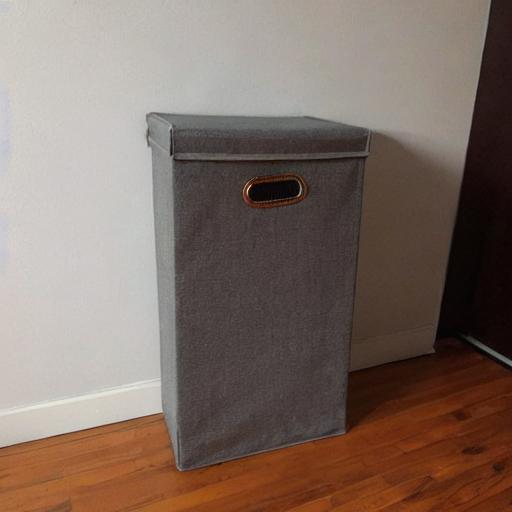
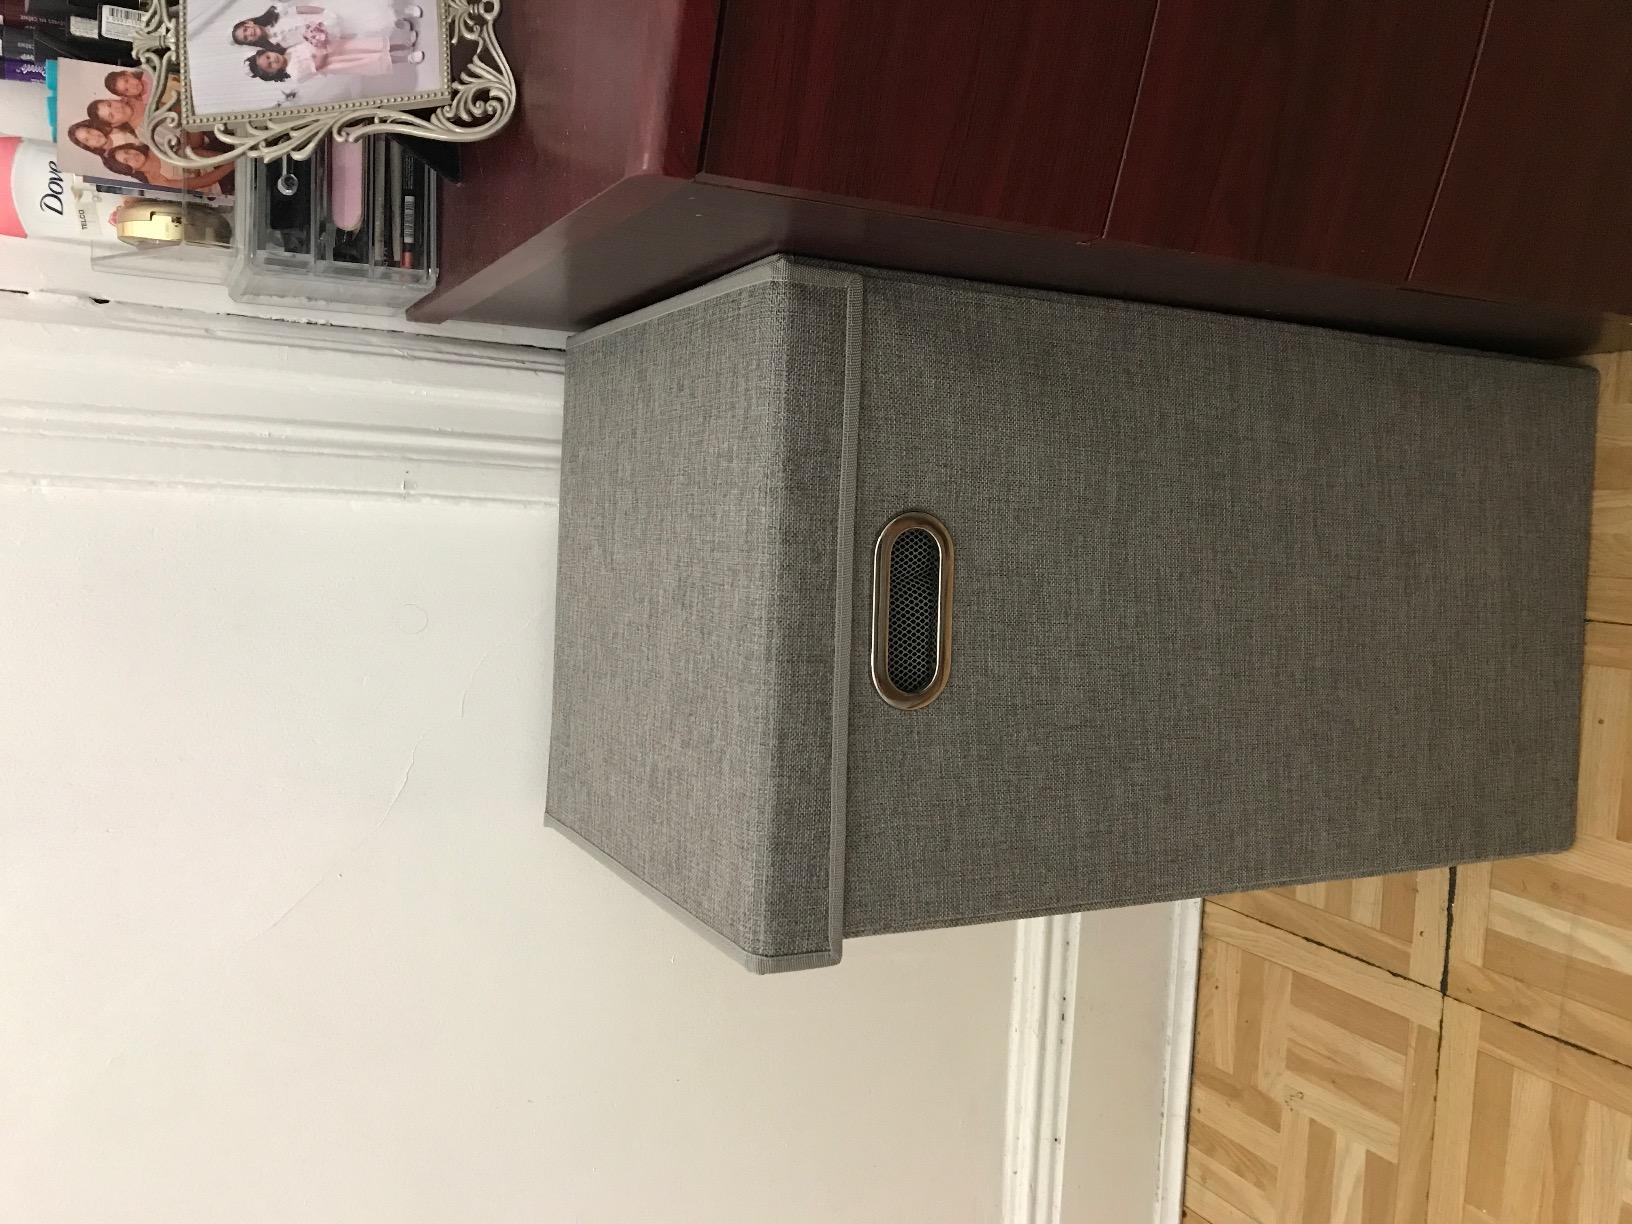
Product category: items_hamper
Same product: no